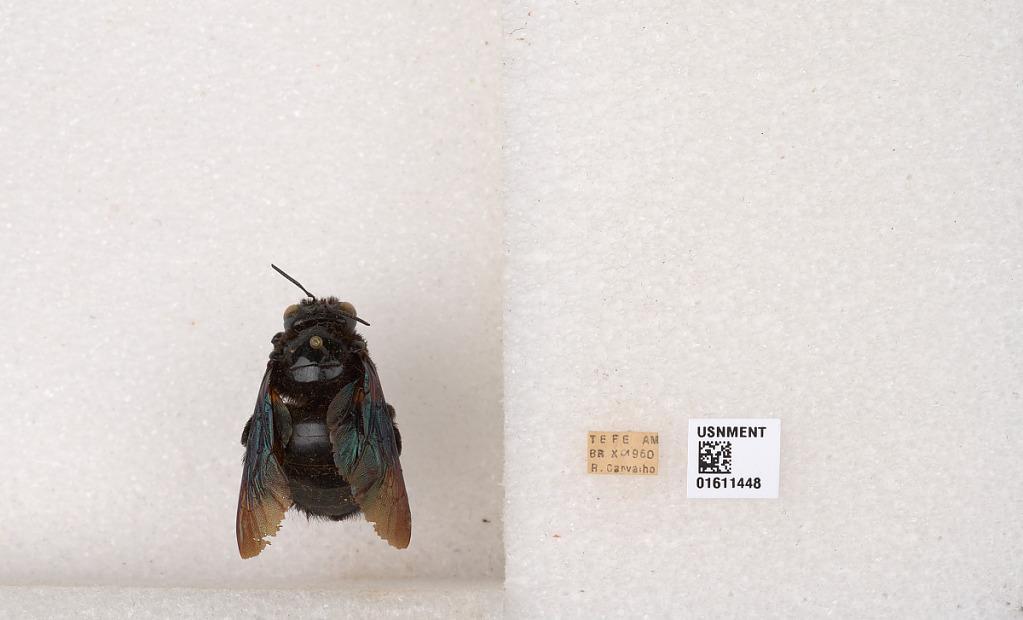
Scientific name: Xylocopa
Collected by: R. Golbach
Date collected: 1960-10-1
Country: Brazil
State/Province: Amazonas
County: Tefe
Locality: Tefe